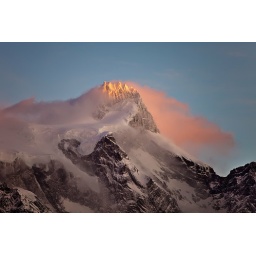
The top of the largest mountain in Torres Del Paine National Park (Chile) turns pink at sunrise.